David Rakoff

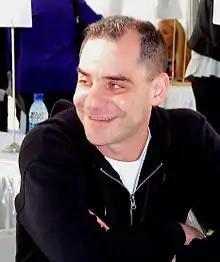
Rakoff at the 2006 Texas Book Festival

David Benjamin Rakoff (November 27, 1964 – August 9, 2012) was a Canadian-born American writer of prose and poetry based in New York City, who wrote humorous and sometimes autobiographical non-fiction essays. Rakoff was an essayist, journalist, and actor, and a regular contributor to WBEZ's "This American Life". Rakoff described himself as a "New York writer" who also happened to be a "Canadian writer", a "mega Jewish writer", a "gay writer", and an "East Asian Studies major who has forgotten most of his Japanese" writer.